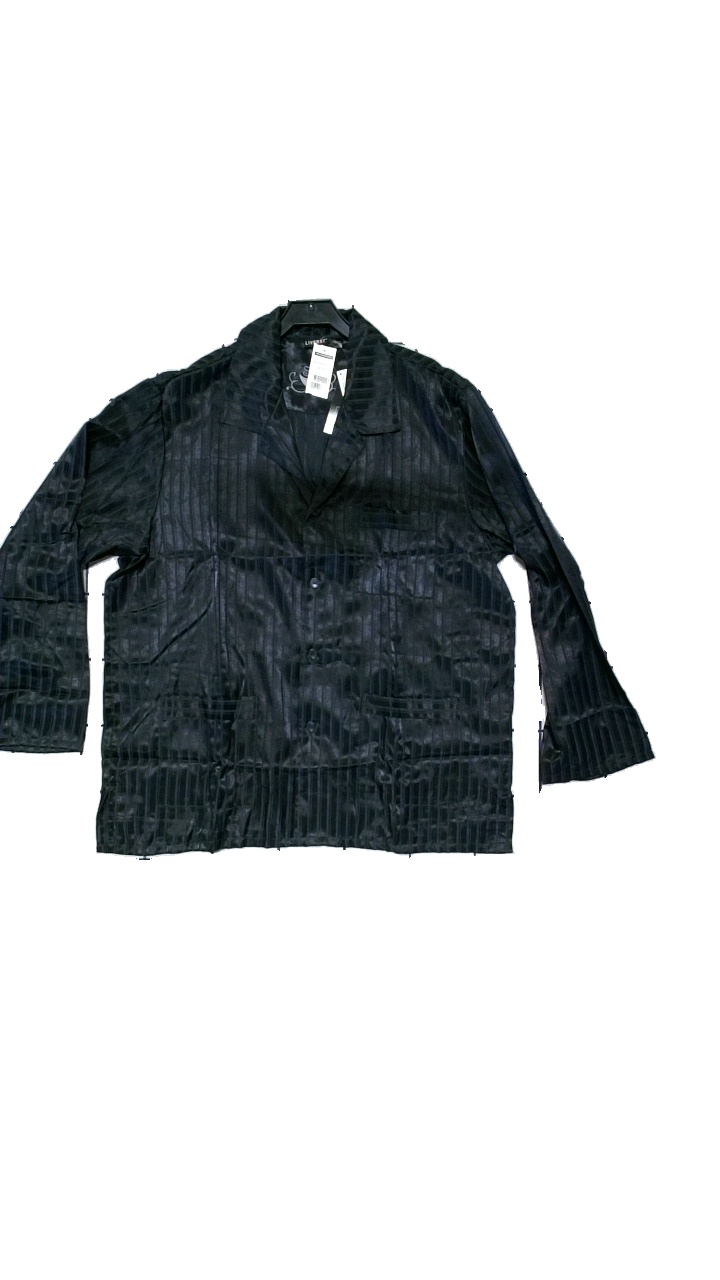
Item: Night Gown (Men)
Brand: Livergy
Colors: Multicolor, Black, Grey
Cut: Regular, Loose
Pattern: Striped
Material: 83% polyester, 17% cotton
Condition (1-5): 4
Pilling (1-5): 4
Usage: Reuse
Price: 50-100